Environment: real
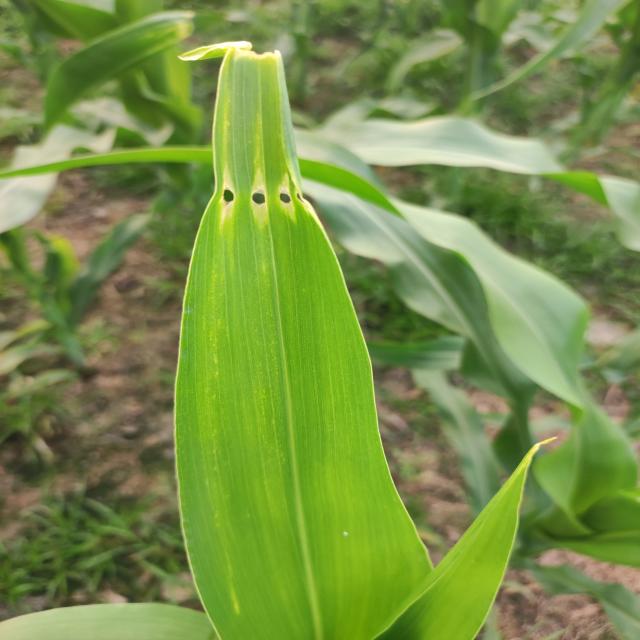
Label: fall_armyworm